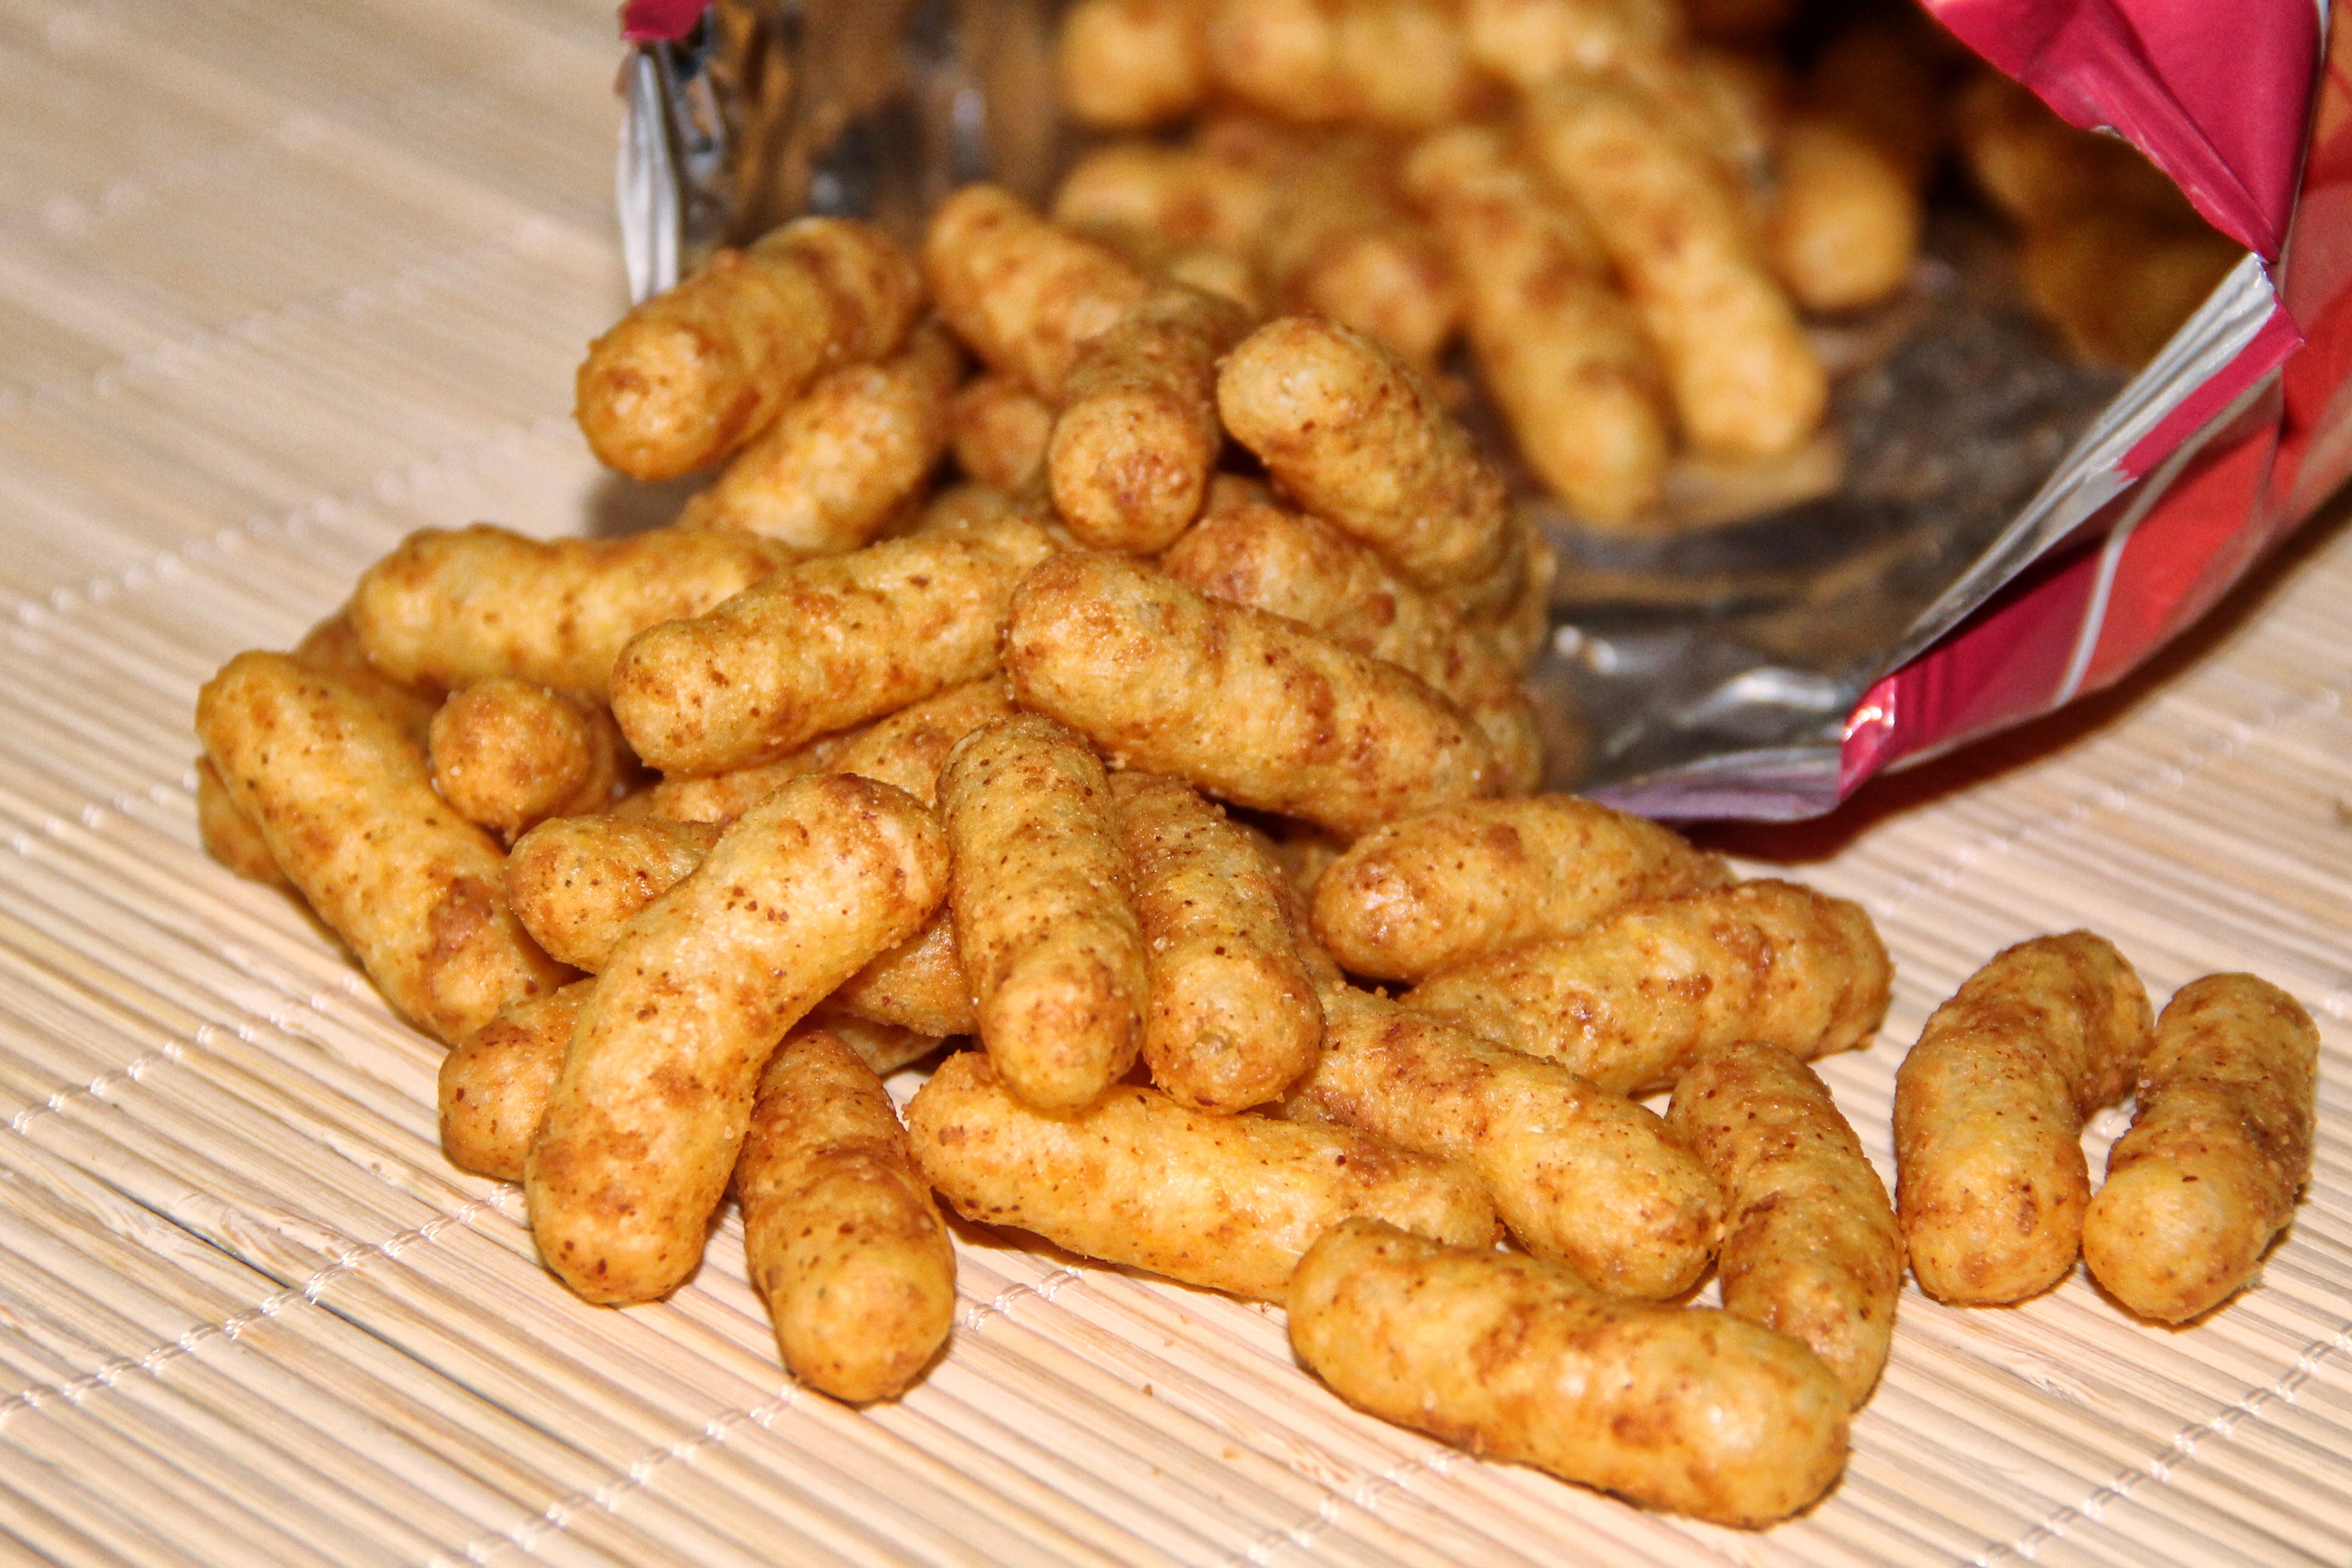
dish, food, produce, vegetable, snack, flowering plant, knabberzeug, snack snack, flips, peanut flips, prodded, root vegetable, land plant, snack food, fried food